Tennis at the 2018 South American Games

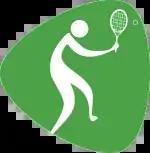

There were five tennis events at the 2018 South American Games. The events were held from 28 May to 2 June.